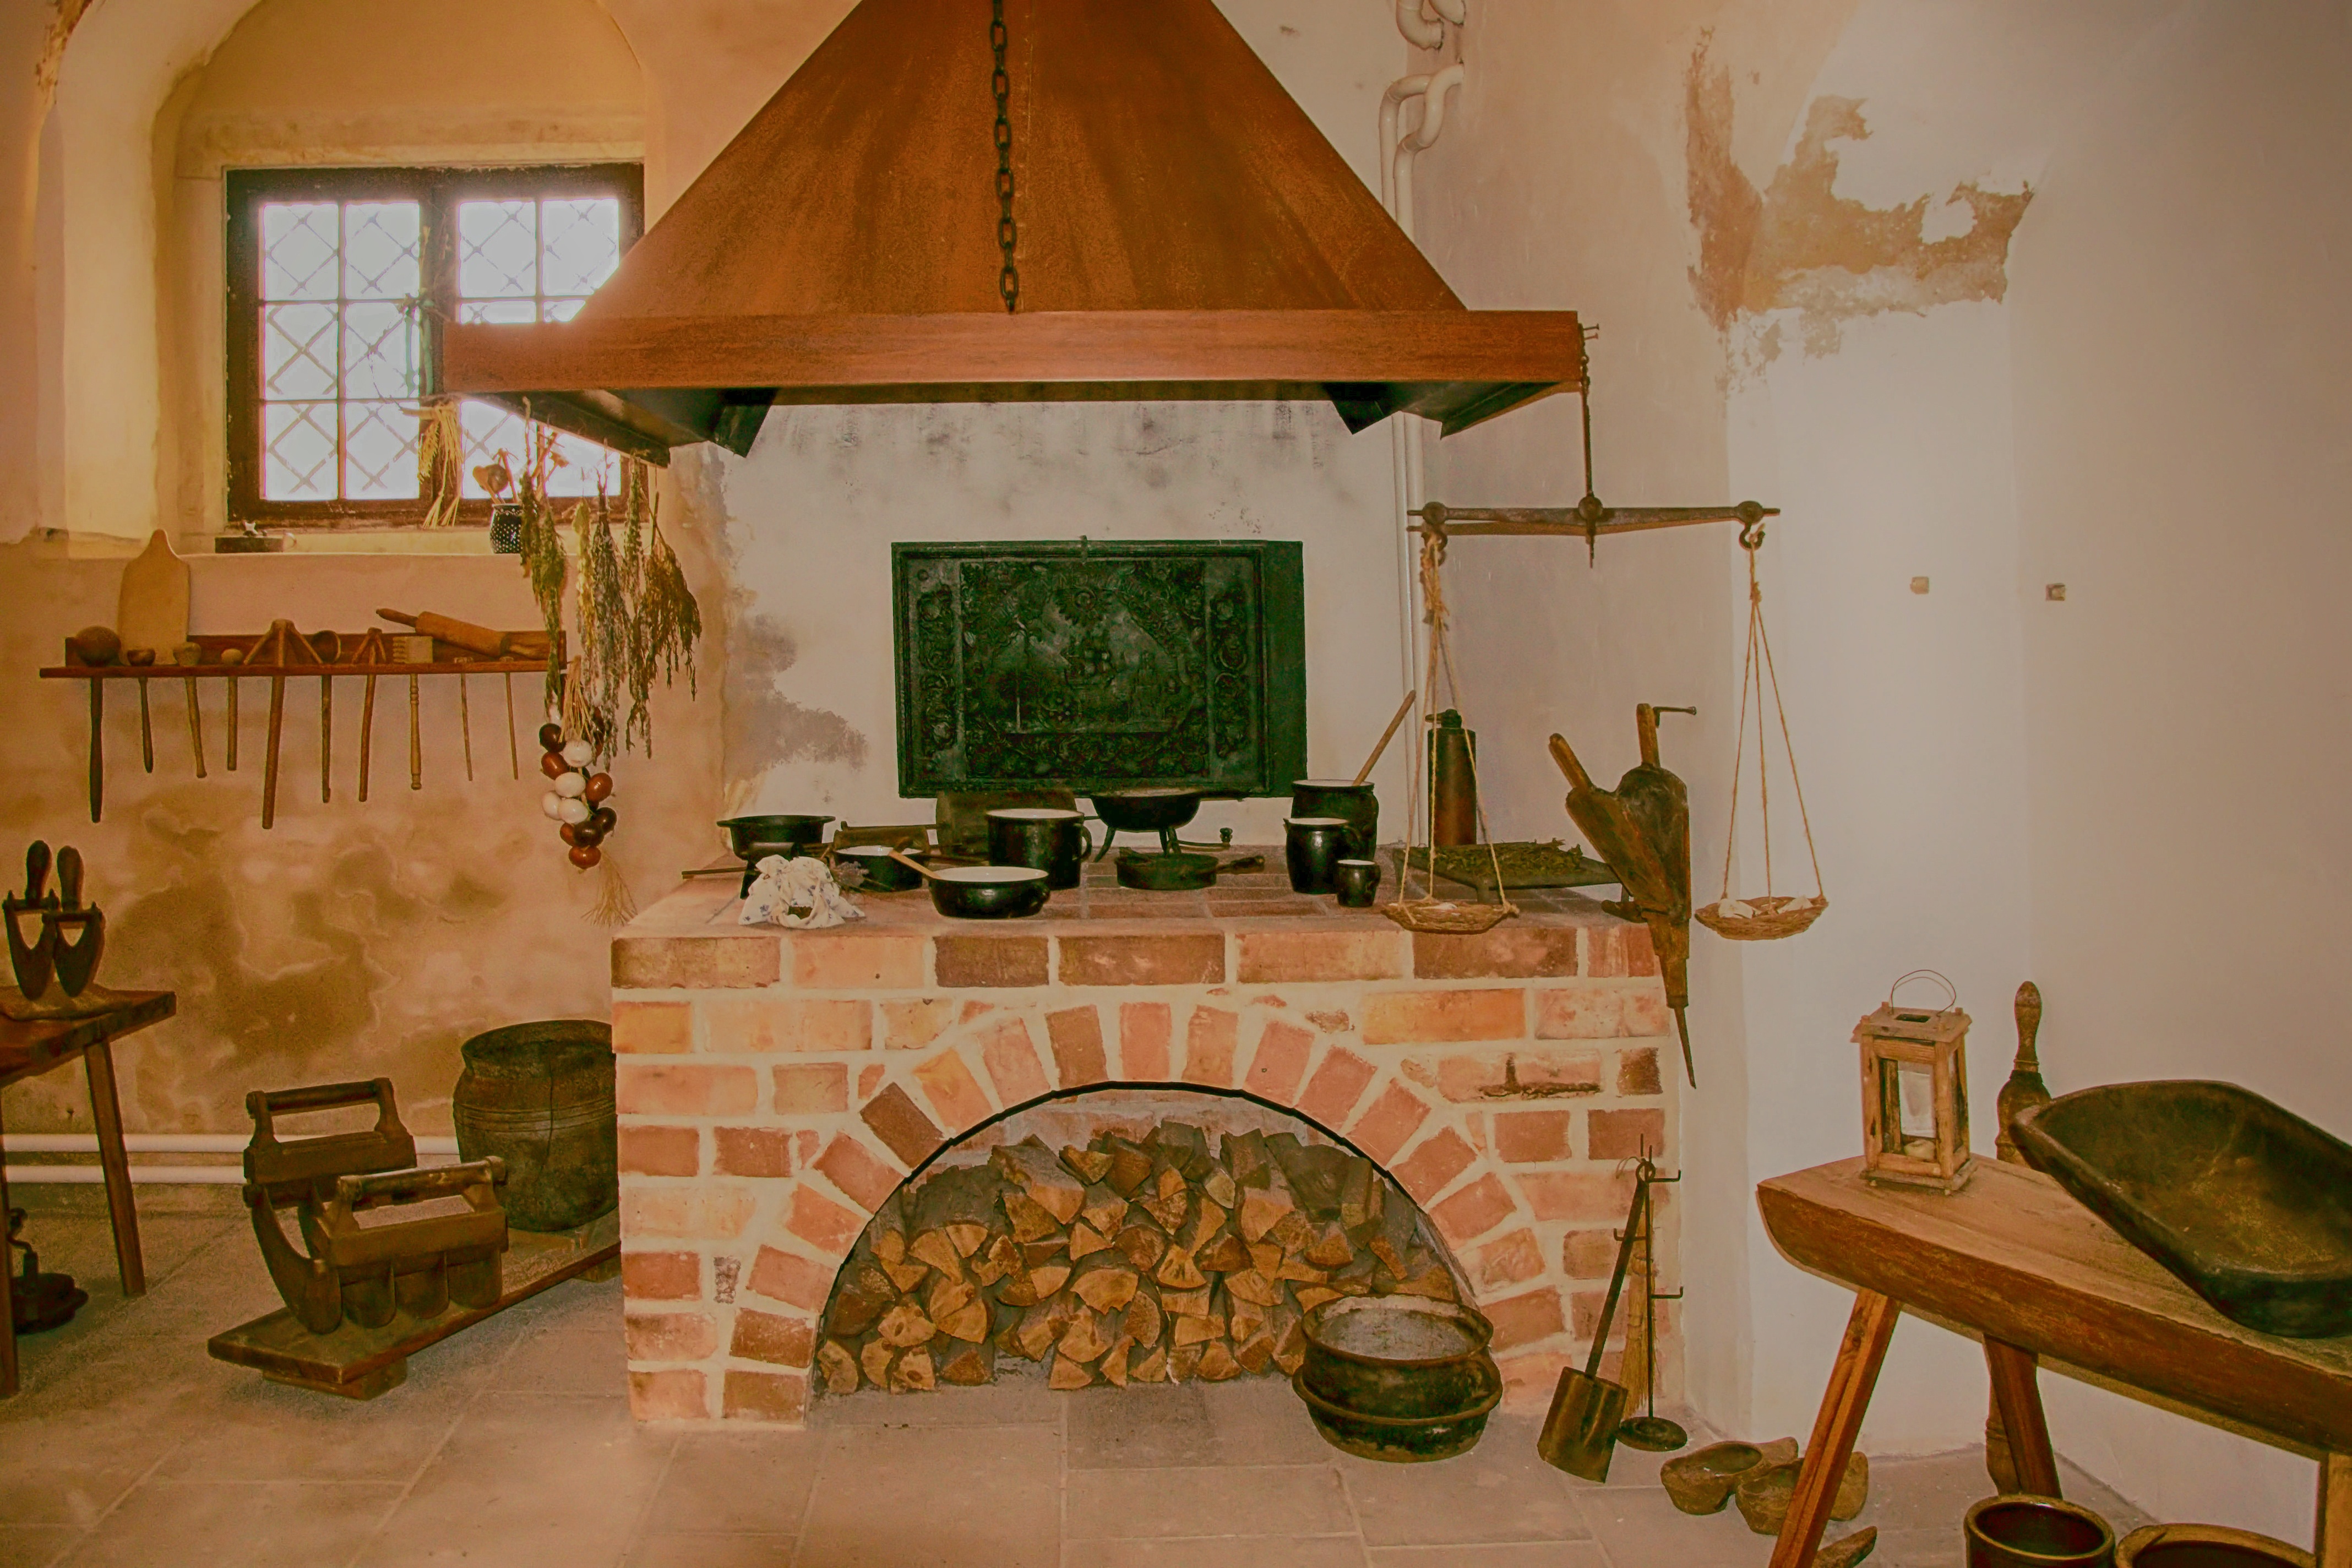
wood, villa, mansion, house, home, museum, cottage, kitchen, fireplace, property, living room, room, cuisine, interior design, farmhouse, estate, historically, hearth, hdr image, kitchen appliances, exposure bracketing, schlo lichtenburg, prettin